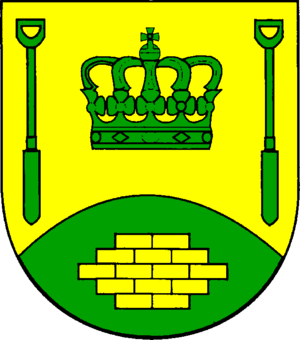
Friedrichsholm est une municipalité allemande située dans le land du Schleswig-Holstein et dans l'arrondissement de Rendsburg-Eckernförde. En 2015, sa population est de 405 habitants.